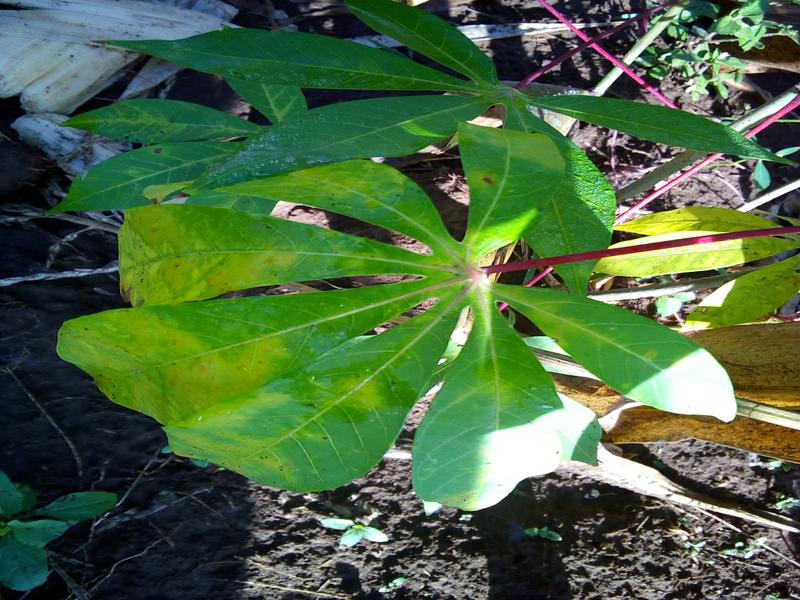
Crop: cassava
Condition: brown_streak_disease